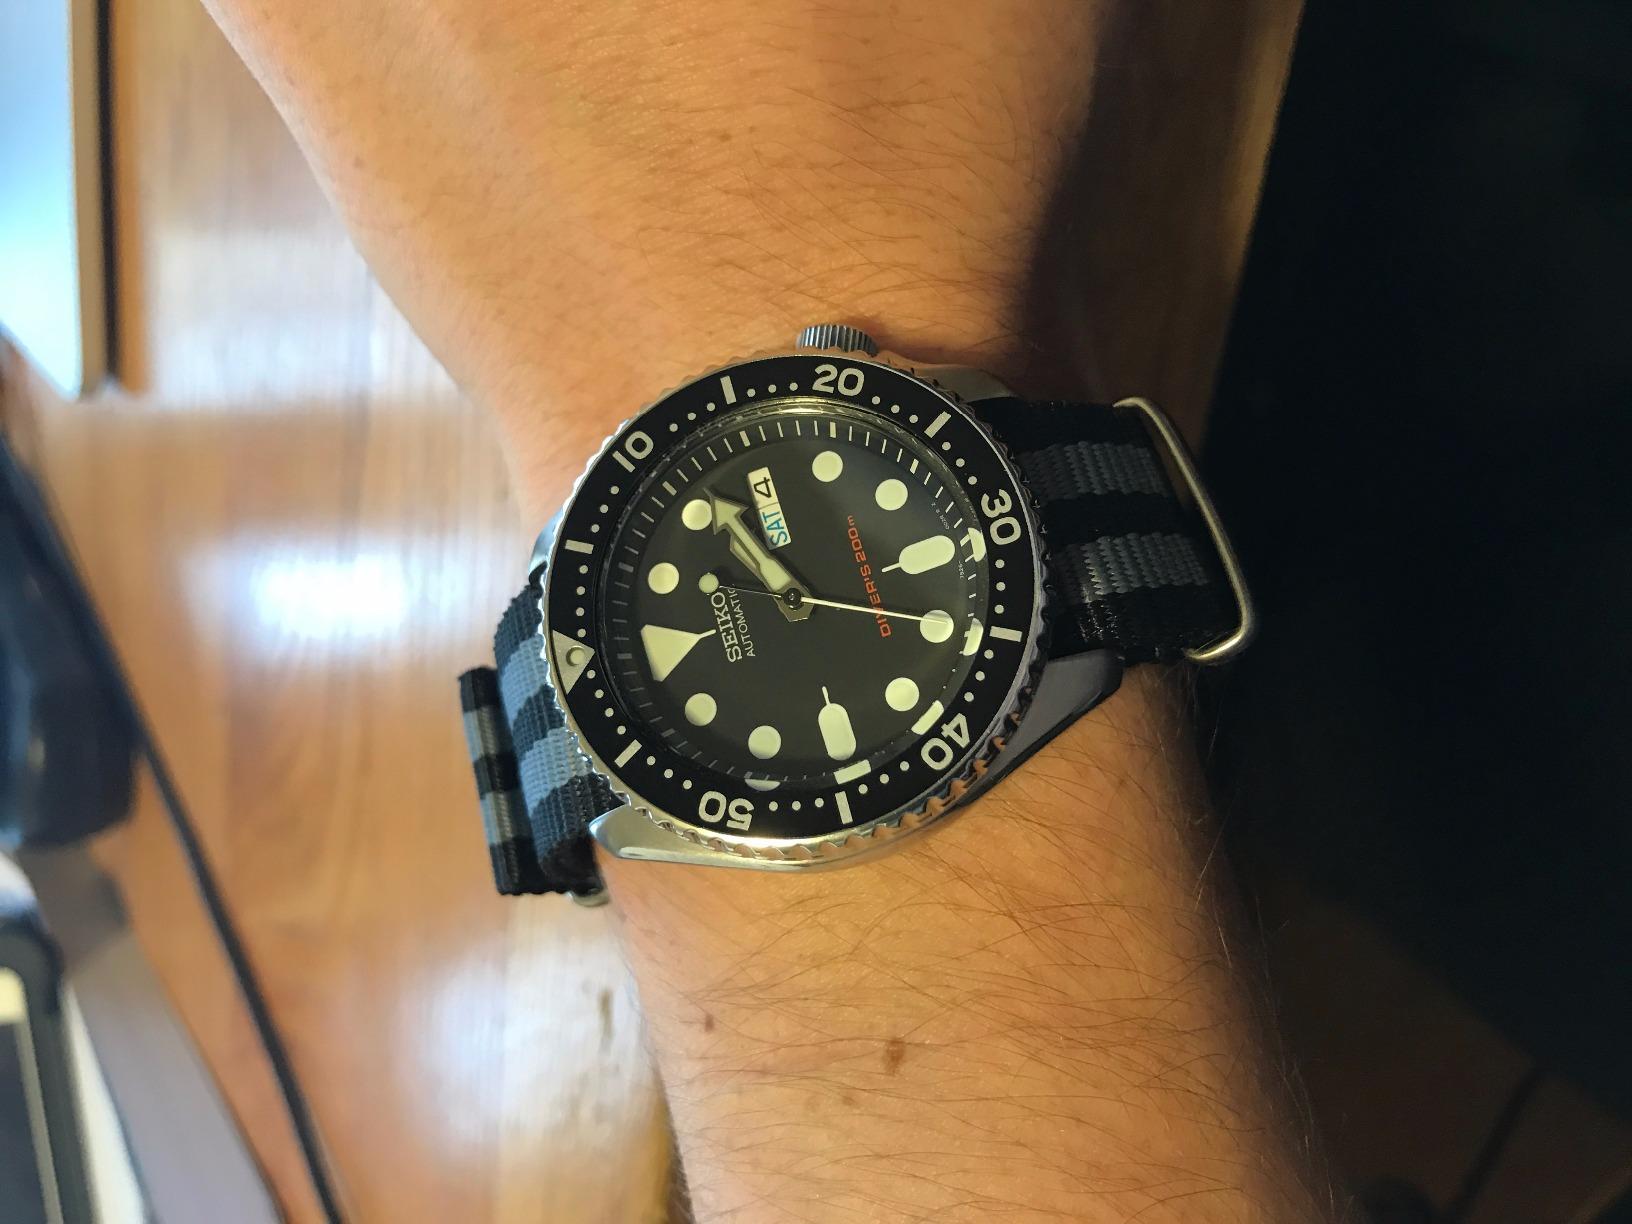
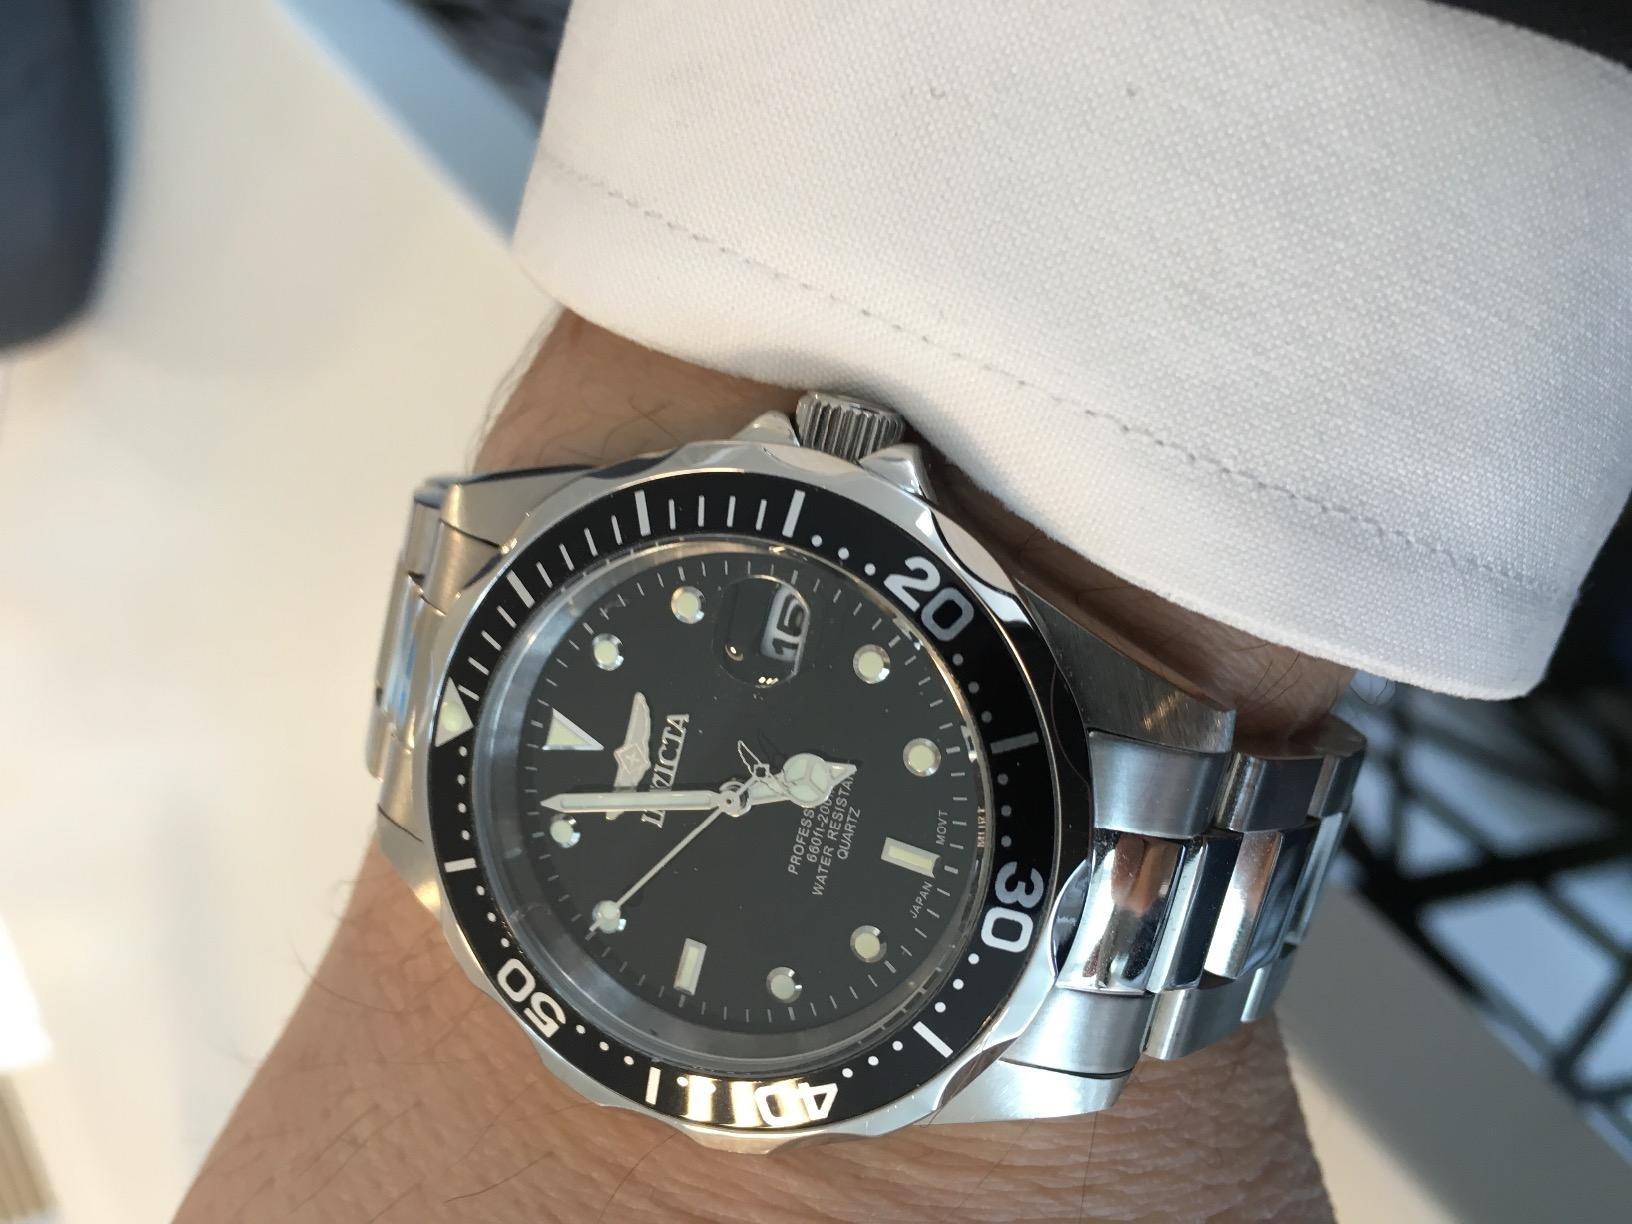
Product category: accessories_watch
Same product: no